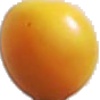
Label: Cherry Wax Yellow 1